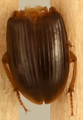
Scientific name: Cratacanthus dubius
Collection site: Sterling Site (STER), plot STER_034